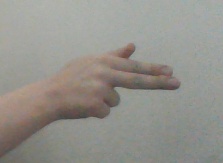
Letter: ghain